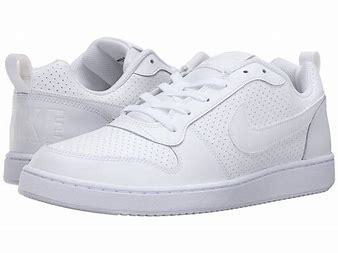
Brand: Nike
Model: Court